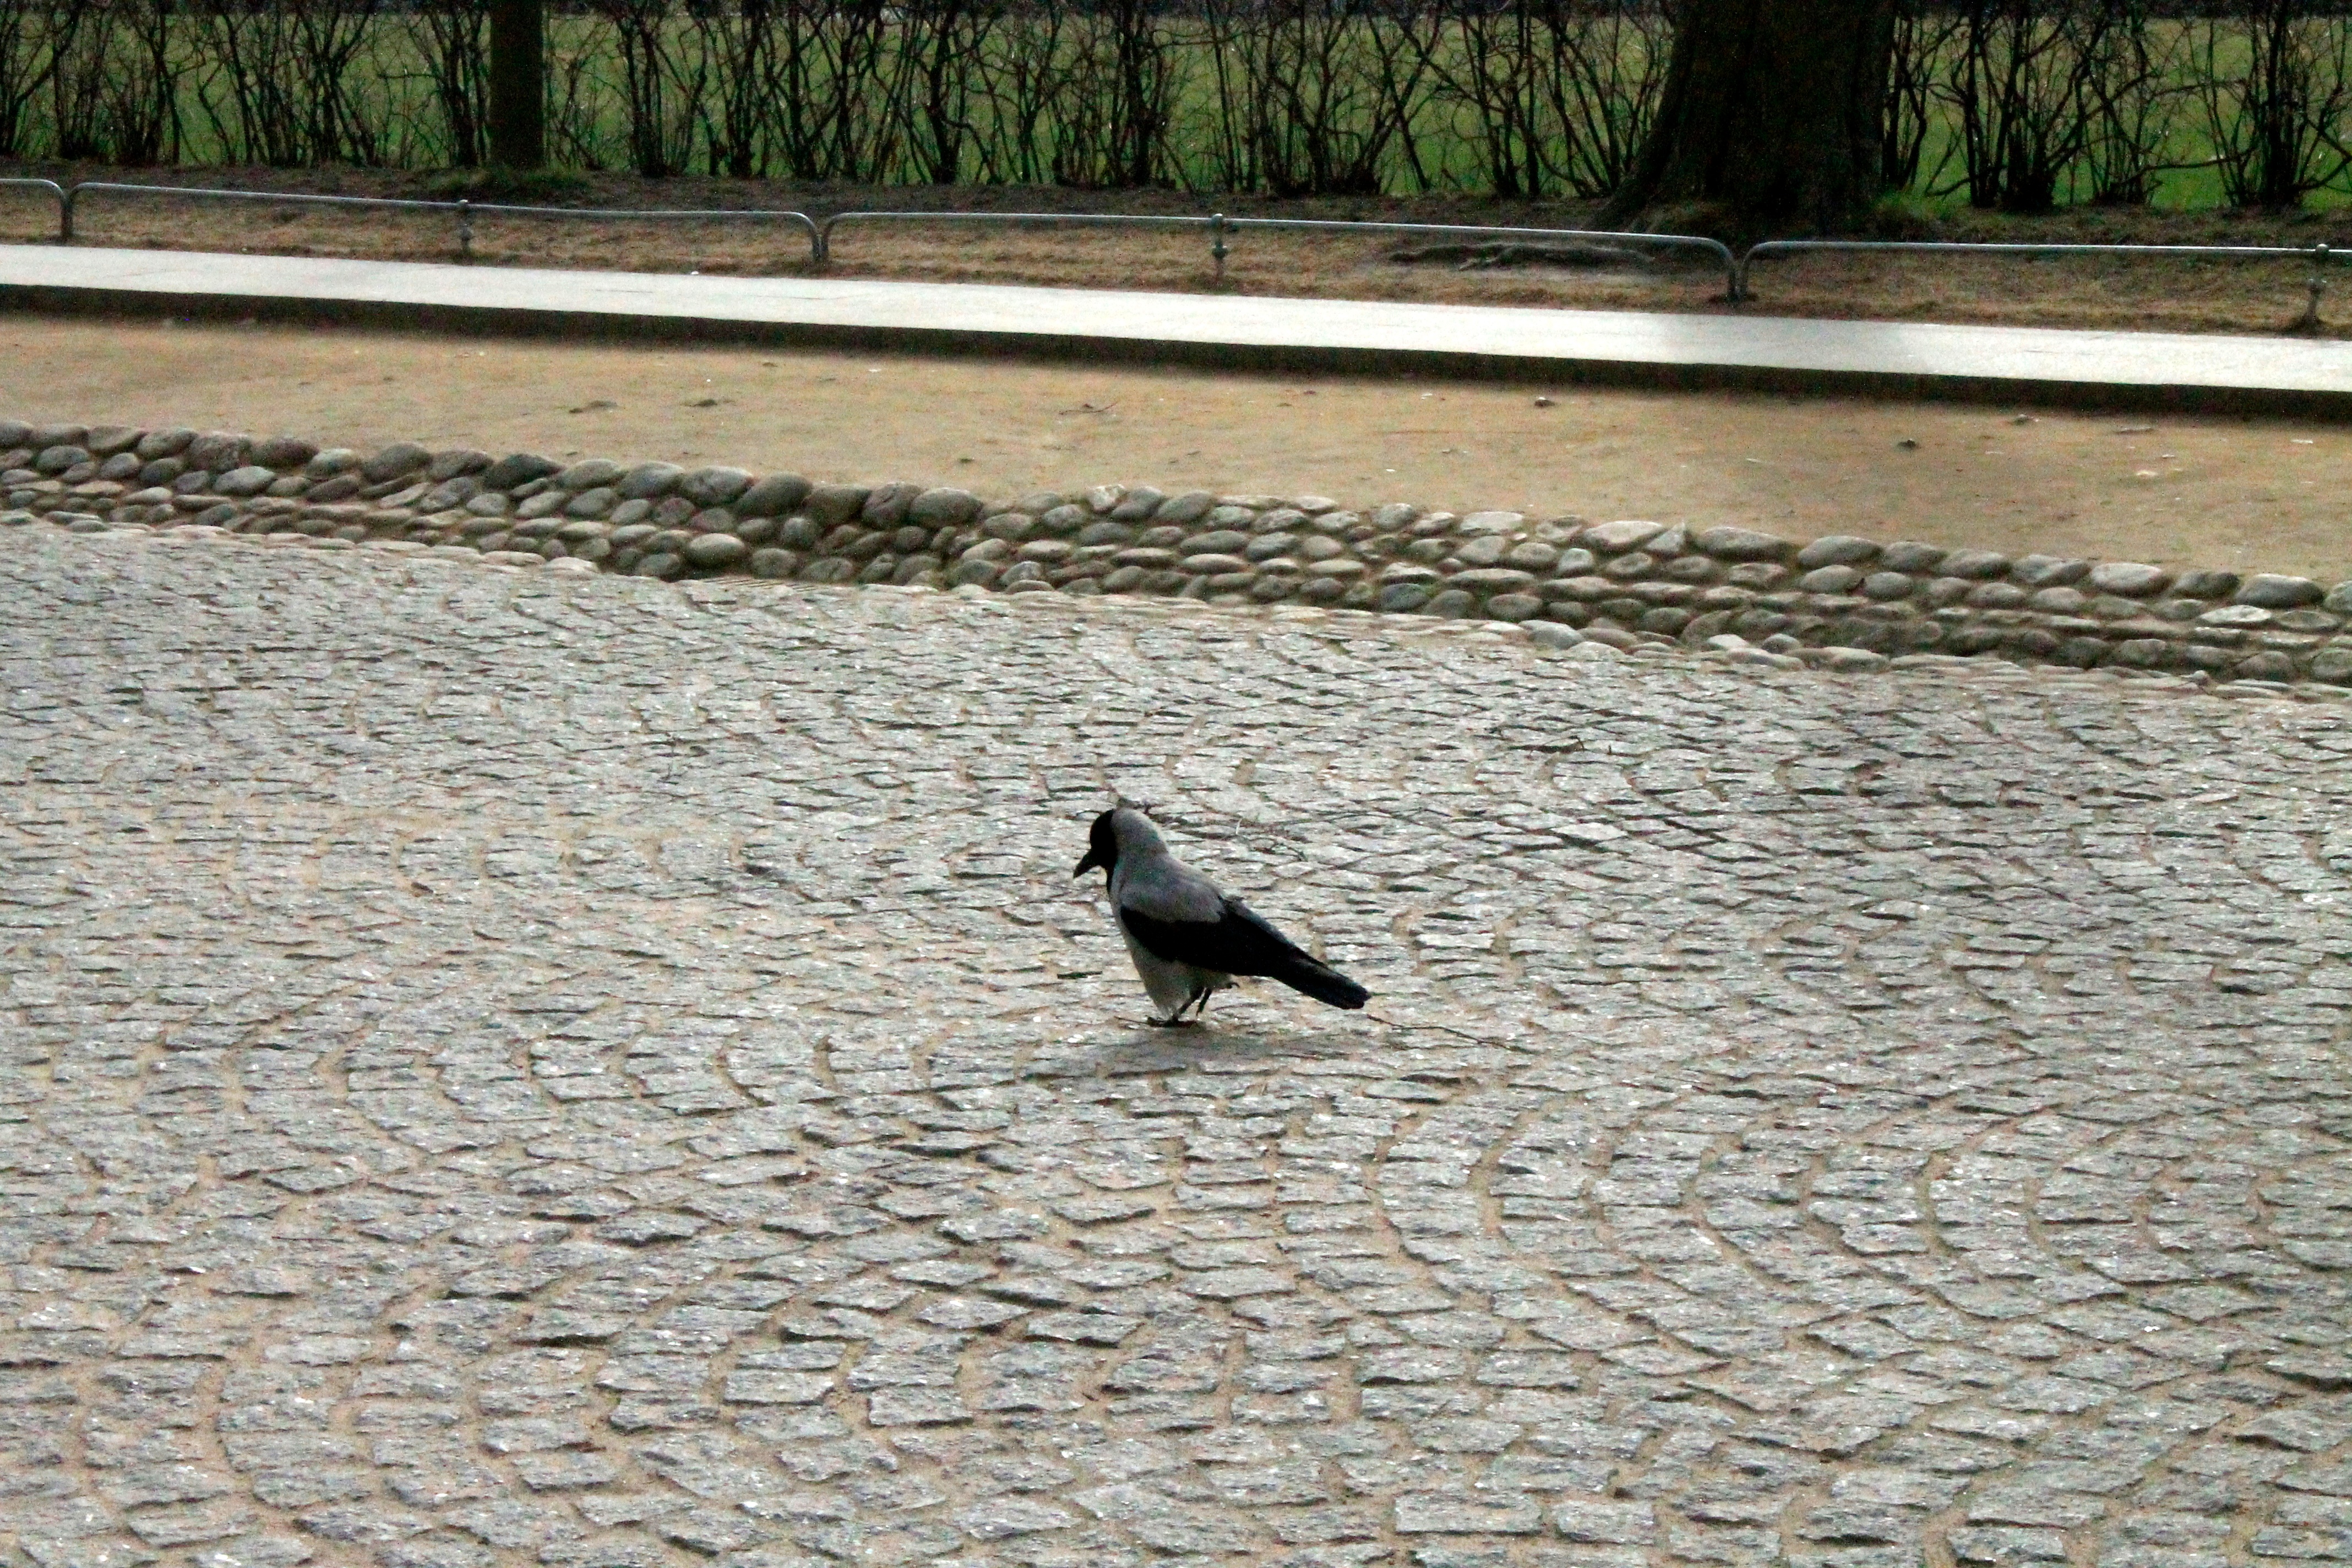
bird, wildlife, zoo, fauna